Edison Records

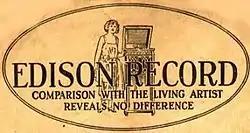
Edison Records logo from 1910s sleeve

Cylinders that are mentioned from 1888 are sometimes called "yellow paraffin" cylinders, but these cylinders are not paraffin, which is a soft oily wax and would not hold up over many plays. They could be a number of formulas tested by Jonas Aylsworth, Thomas Edison's chemist. Most of the surviving 1888 recordings would be formulated from a combination of ceresin wax, carnauba wax, stearic acid, and beeswax. A record of this kind has a cigar-like smell and is physically very soft when first molded. In a year's time, the record would harden quite considerably. To play these first cylinders, the model B reproducer must be used. The other later reproducers (such as C) were only designed for the harder black "wax" records. A later reproducer would shave down the grooves very fast, and the sound would be lost forever.